Nicolás Maduro

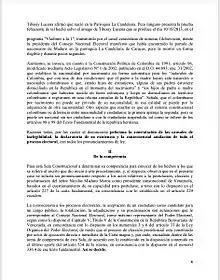
Sentence of the Supreme Tribunal in exile that annuls the 2013 presidential elections and requests the presidency and the CNE to send a certified copy of the president's birth certificate, as well as the resignation from his Colombian nationality

Venezuelan presidential elections were held prematurely in May 2018; the "New York Times" printed a news piece about the elections, headlining the word "dictator", "Critics Say He Can't Beat a dictator. This Venezuelan thinks he can". Miguel Angel Latouche, a political science professor at Central University of Venezuela wrote an opinion piece entitled, "Venezuela is now a dictatorship", and "CNN" reported that US Republicans were using the term "Venezuelan dictator" to describe a Democratic candidate. Roger Noriega wrote in the "Miami Herald" that a "lawless regime" and "narcodictatorship" headed by Maduro, Tareck El Aissami and Diosdado Cabello had driven "Venezuela to the brink of collapse".